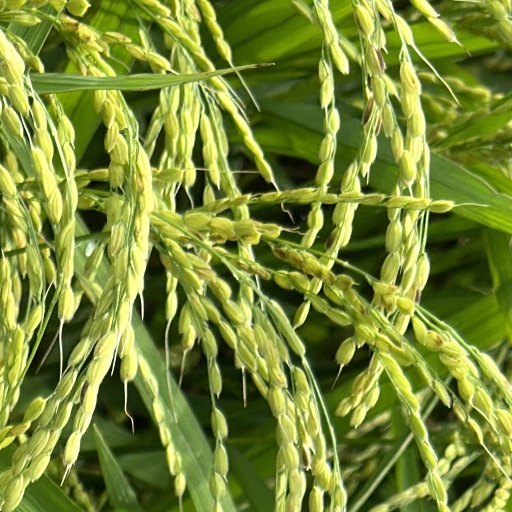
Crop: rice